Asa Burton

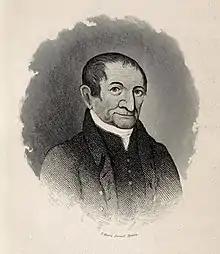
Engraving of Burton, 1838

Asa Burton was born on August 25, 1752, in Stonington, Connecticut, to Rachel and Jacob Burton, the sixth child in a family of thirteen. His family moved to Preston when he was very young. When he was about fourteen, his father moved again to Norwich, Vermont.